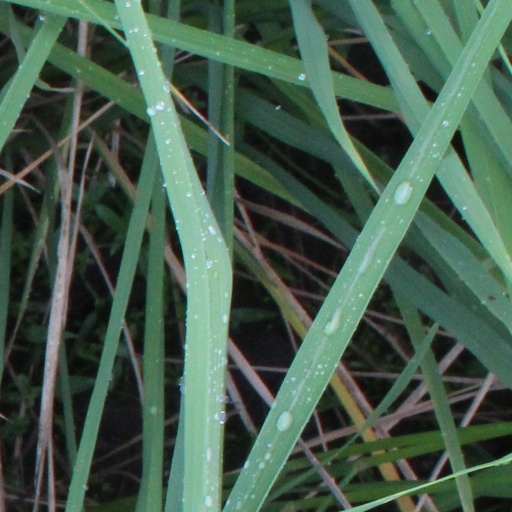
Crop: rice